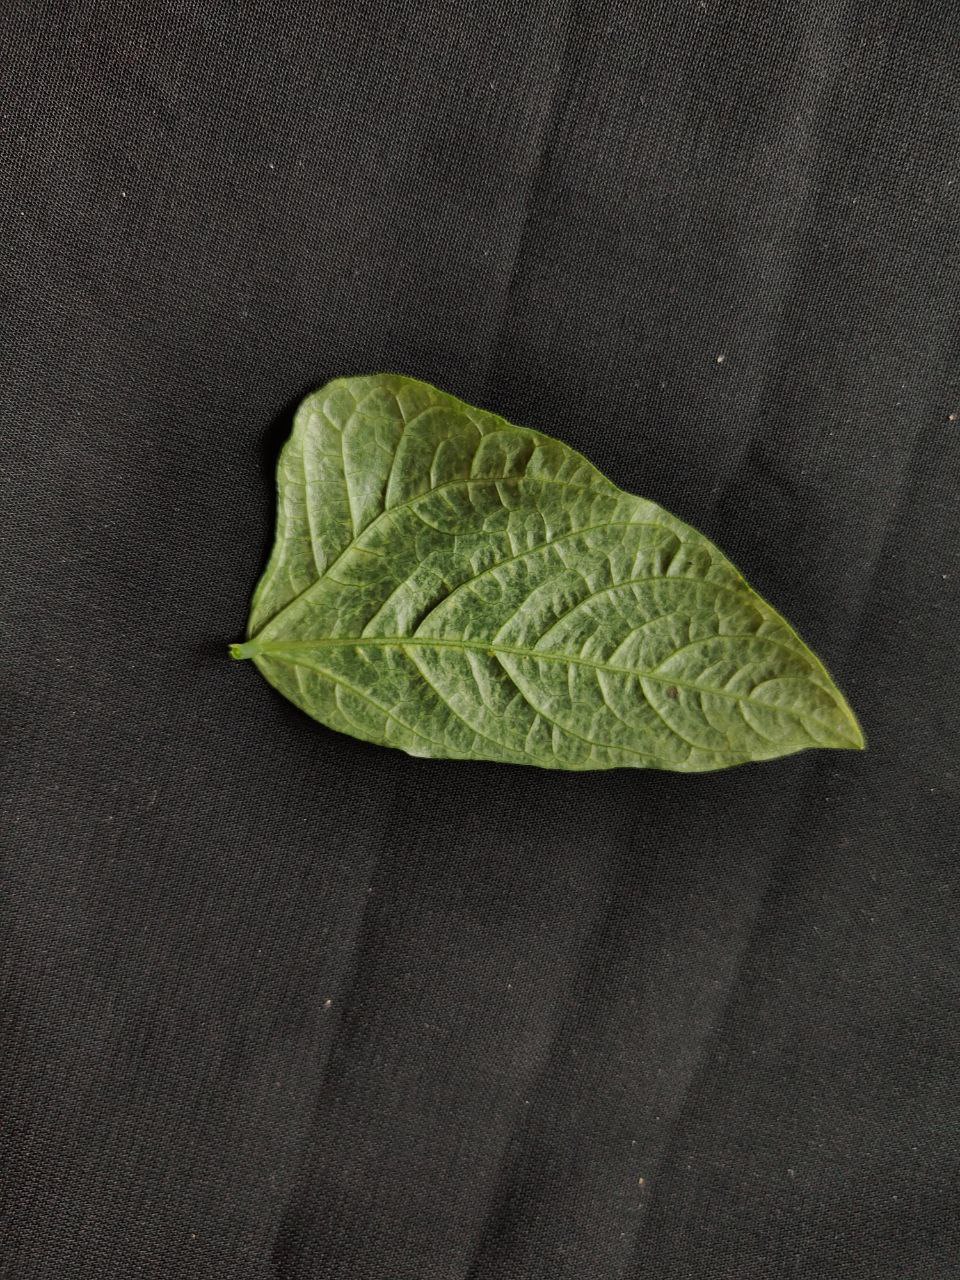
Crop: cowpea
Leaf condition: Mosaic Virus